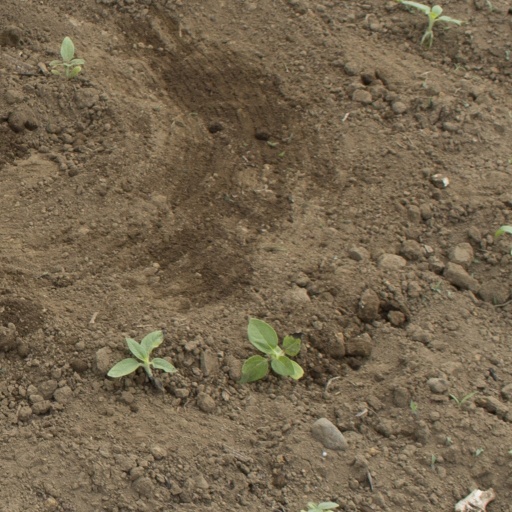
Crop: Jerusalem artichoke